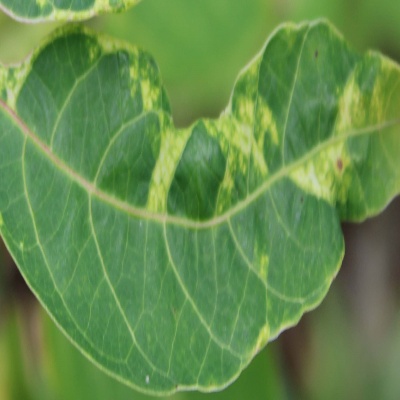
Crop: Cassava
Condition: mosaic